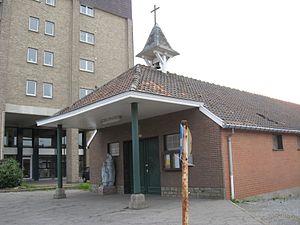
Eglise Saint-Vincent et Sainte-Barbe à Ans
Le diocèse de Liège, dans la province de Liège en Belgique, compte 529 paroisses. Ces paroisses sont regroupées en unité pastorale, et certaines unités pastorales forment l'un des 17 doyennés.